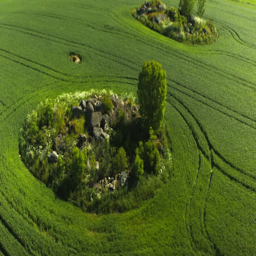
beautiful aerial shot of a green field with farm